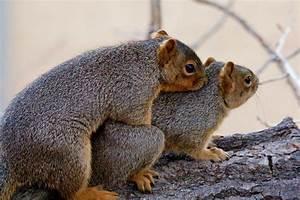
squirrel